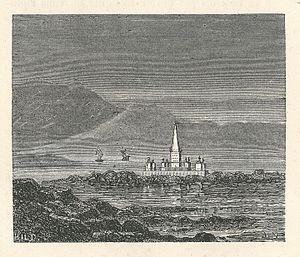
Vignette du monument commémoratif érigé par les soins du ministère de la guerre et de la marine sur l'île Lavezzi, au pied de laquelle la frégate La Sémillante s'engloutit corps et biens en février 1855.
Jules Noël, ou Jules Achille Noël, de son vrai nom Louis Assez Noël, né à Nancy le 4 janvier 1810 et décédé à Mustapha près d'Alger en Algérie le 26 mars 1881, est un peintre paysagiste et de marines français. Il a peint sur le motif en Bretagne et en Normandie.
La Sémillante était une frégate de la marine française du XIXᵉ siècle. Dans son voyage depuis l'arsenal de Toulon vers la guerre de Crimée, elle fait naufrage au large des îles Lavezzi.